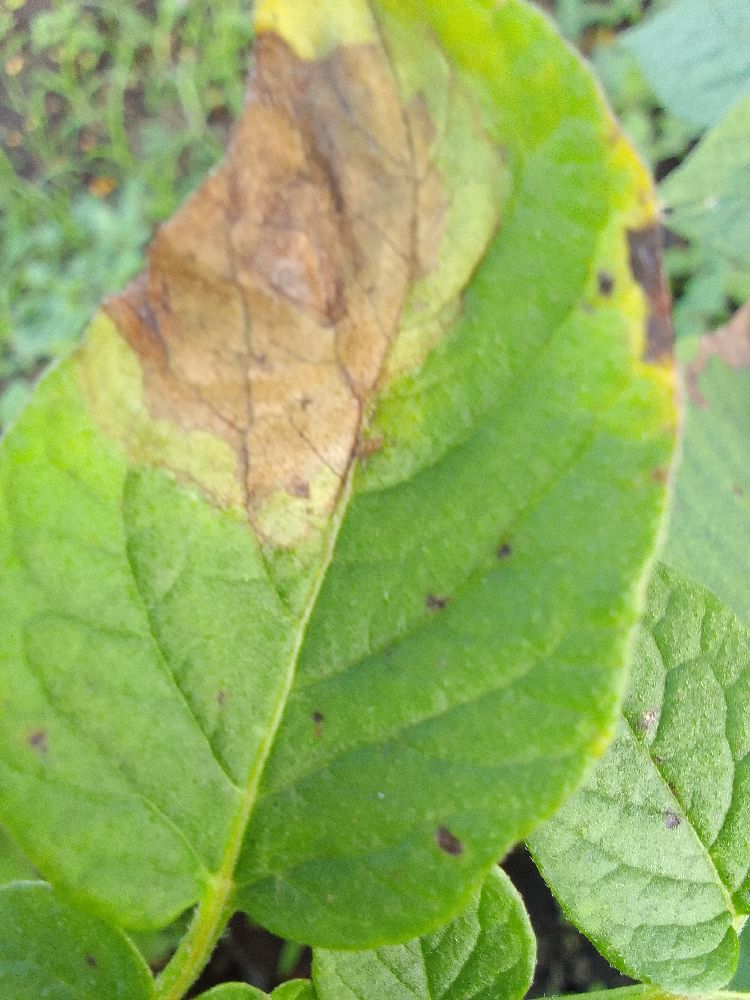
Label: Late blight